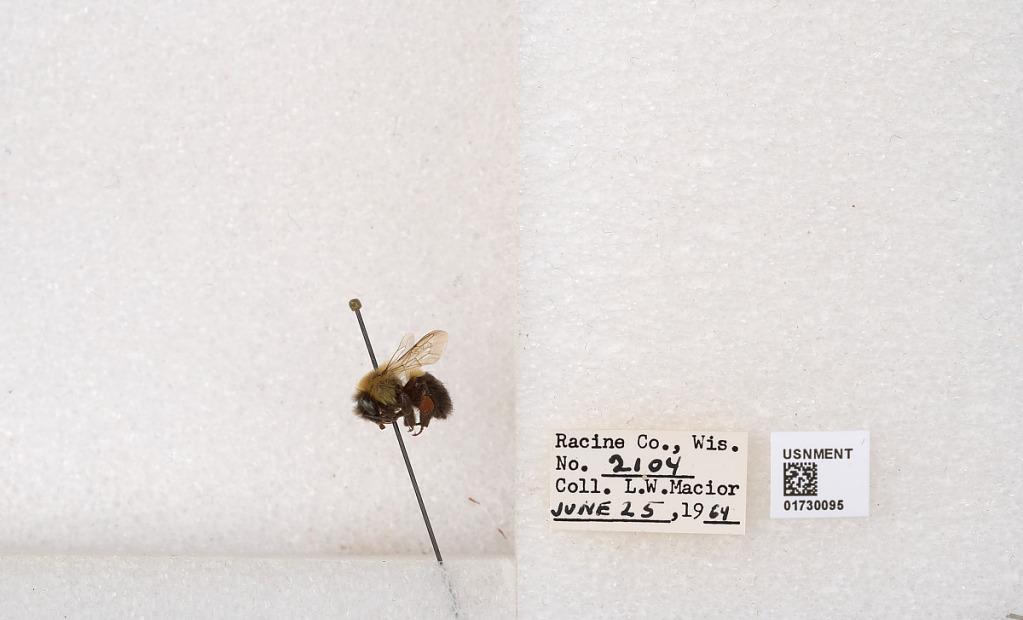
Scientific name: Bombus impatiens Cresson
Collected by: L. Macior
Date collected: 1964-6-25
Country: United States
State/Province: Wisconsin
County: Racine
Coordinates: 42.7299, -87.8123